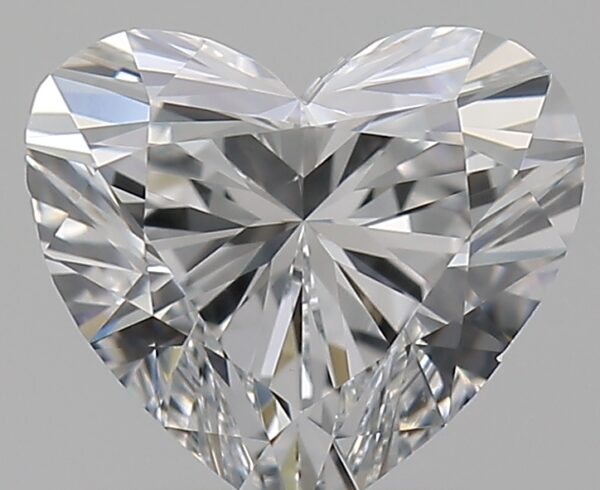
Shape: heart
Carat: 1
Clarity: VS2
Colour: G
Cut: EX
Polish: EX
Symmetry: VG
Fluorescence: N
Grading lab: GIA
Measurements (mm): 6.09 x 6.81 x 4.13